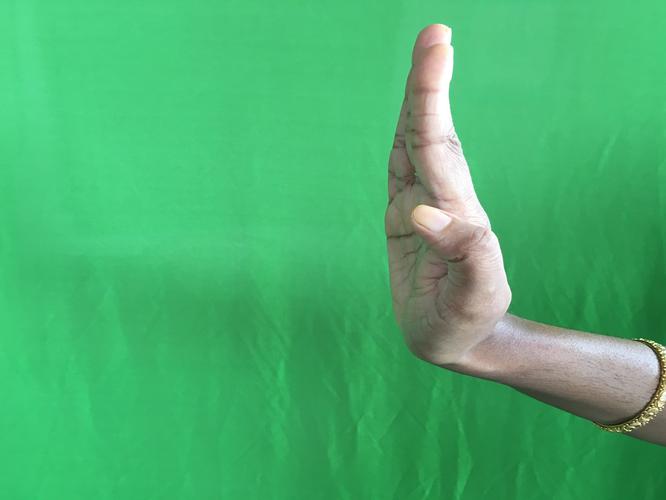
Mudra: Pathaka
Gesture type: single_hand